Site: brandenburg
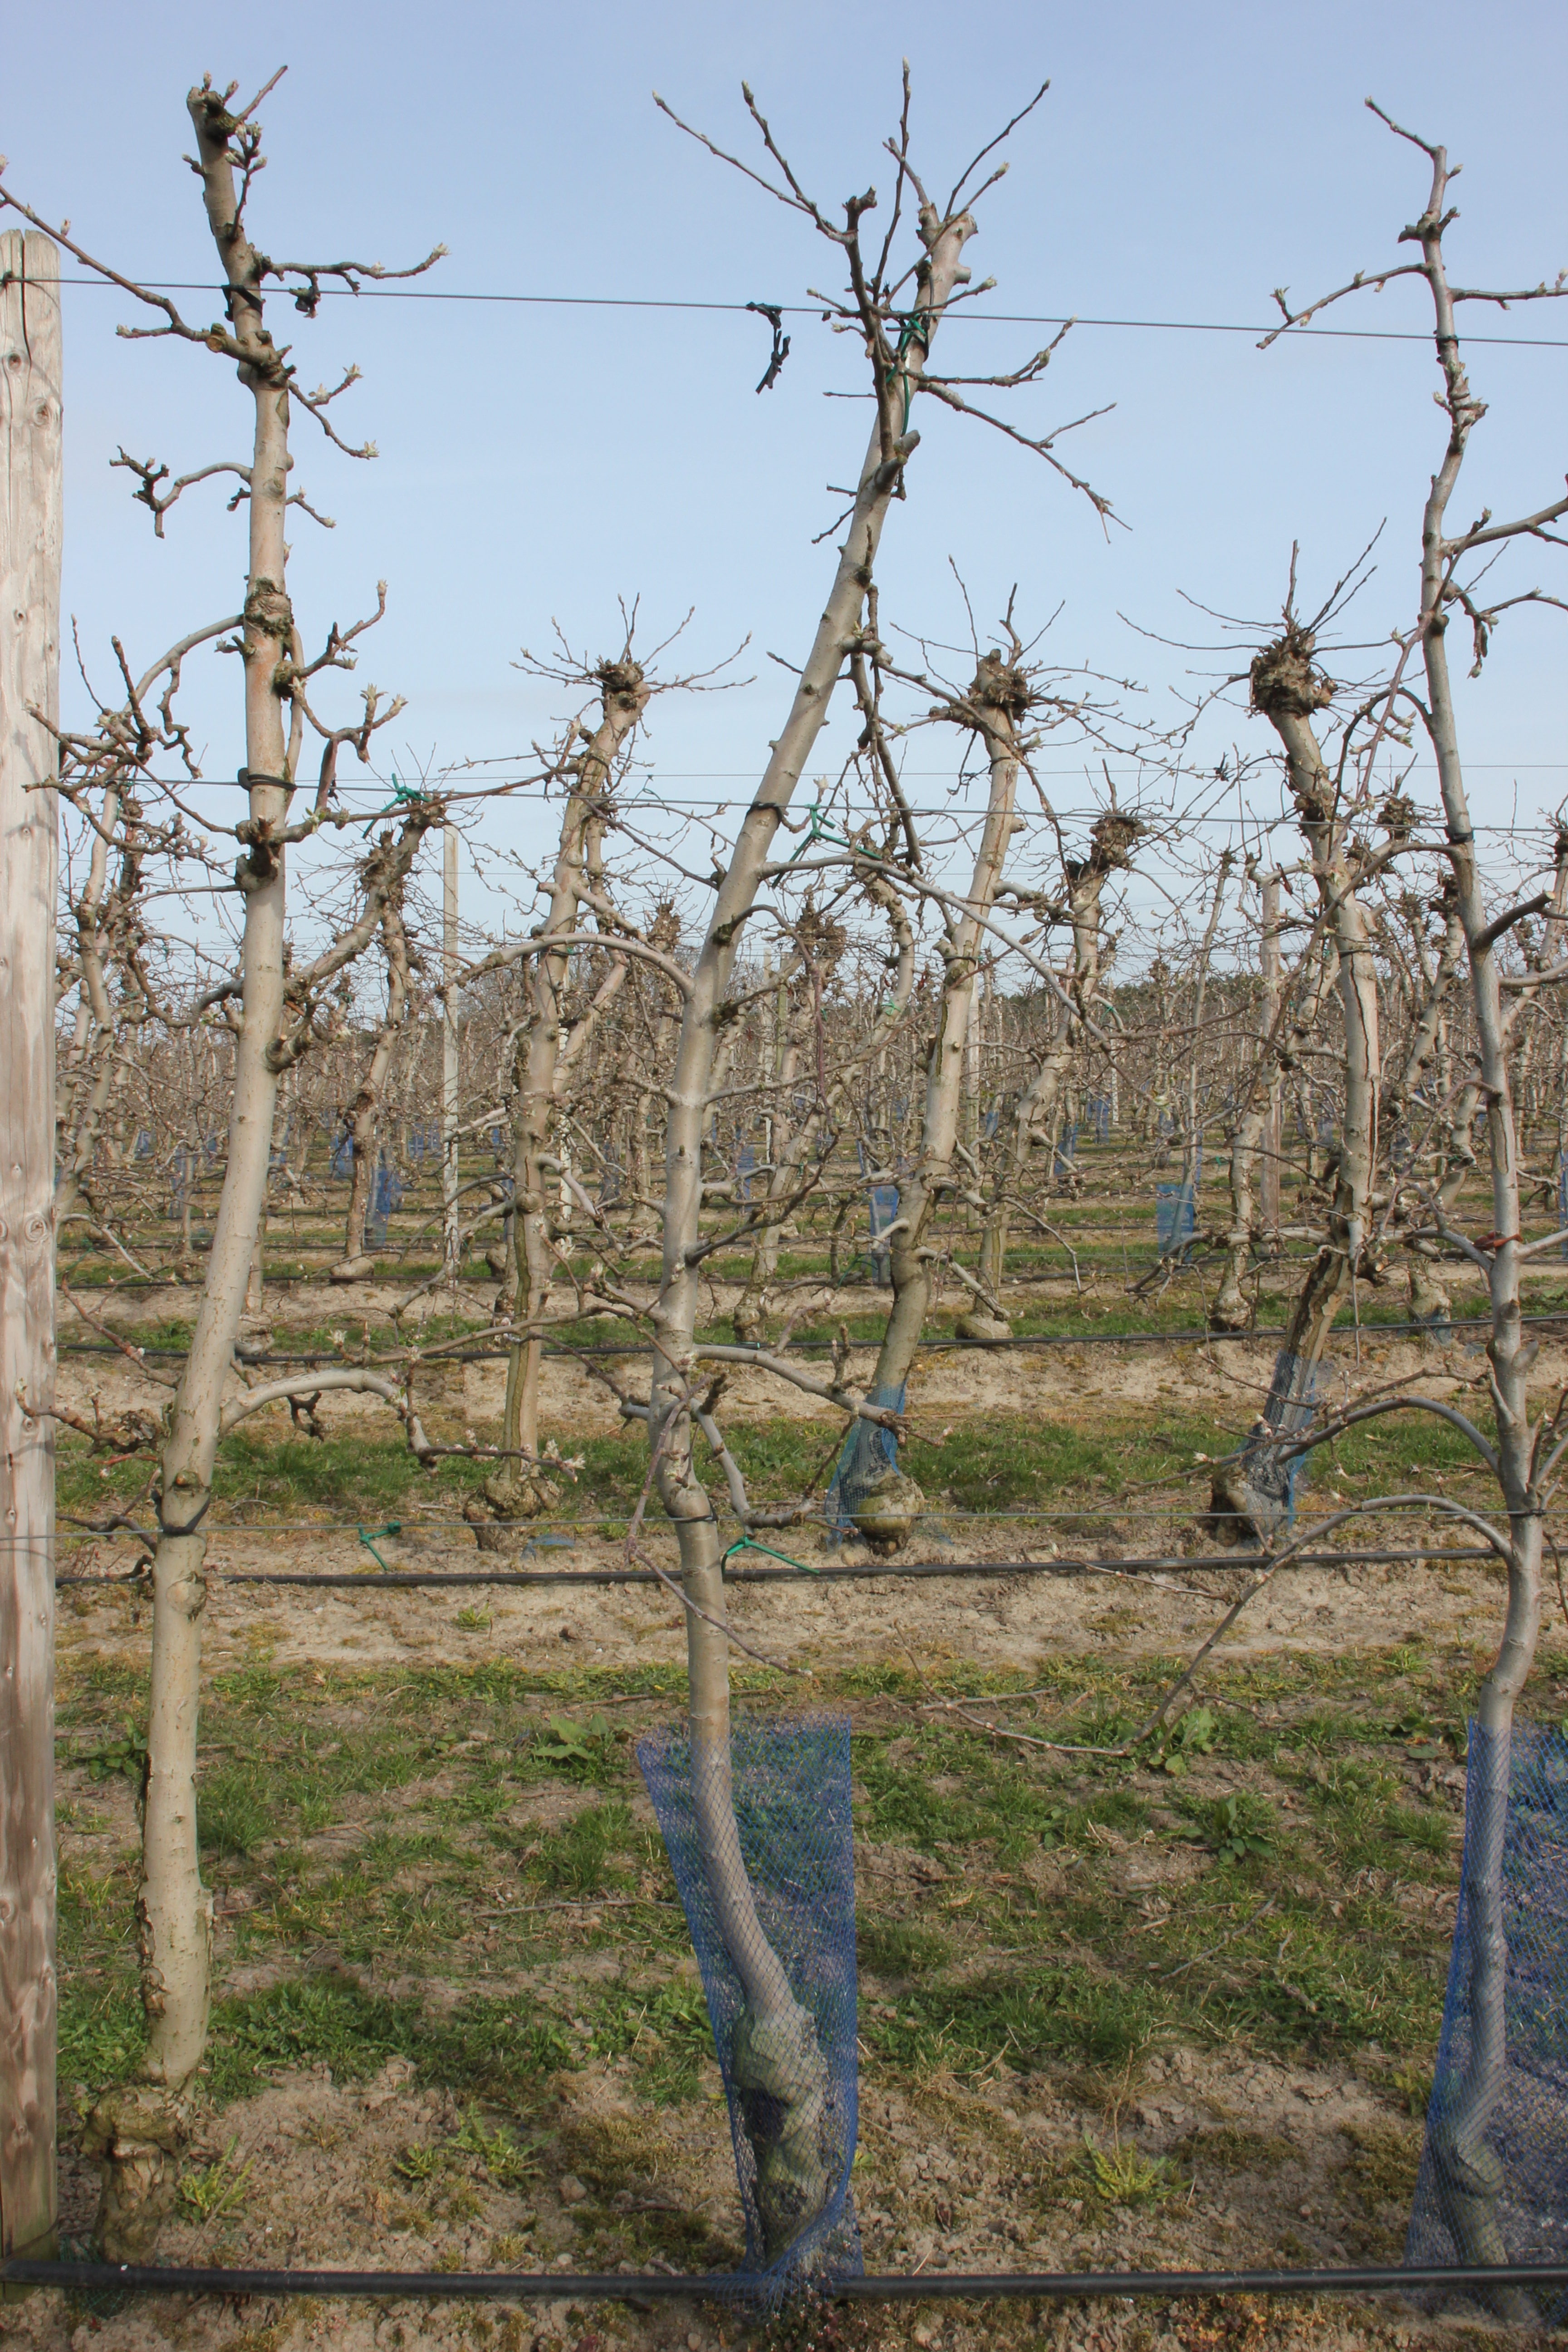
Growth stage (BBCH 54): Inflorescence emergence